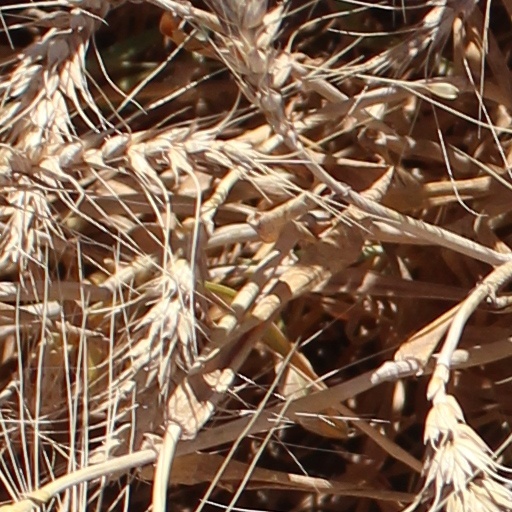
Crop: wheat